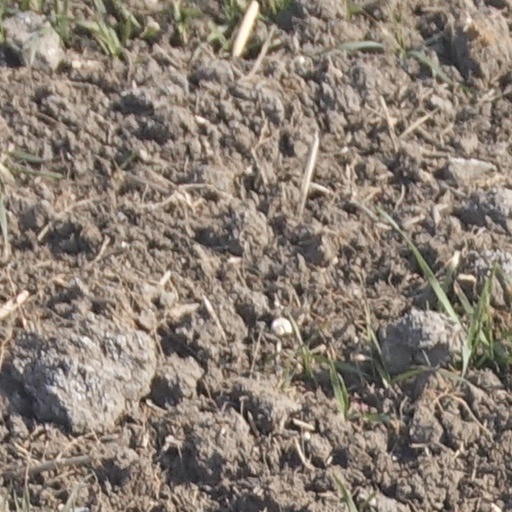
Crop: wheat